History of Punjab

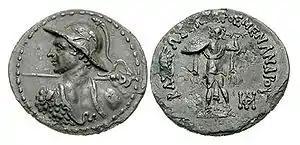
Menander I (155–130 BC) is the most famous Indo-Greek king mentioned in both Graeco-Roman and Indian sources. The capital of the Indo-Greeks during his reign was Sagala in Punjab.

When asked by Alexander how he wished to be treated, Porus replied "Treat me as a king would treat another king". Despite the apparently one-sided results, Alexander was impressed by Porus and chose to not depose him. Not only was his territory reinstated but also expanded with Alexander's forces annexing the territories of Glausaes, who ruled to the northeast of Porus' kingdom.